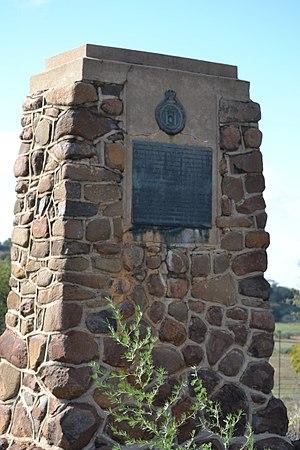
La convention de Sand River est le traité international par lequel la Grande-Bretagne a officiellement reconnu l'indépendance de la République sud-africaine du Transvaal en 1852.